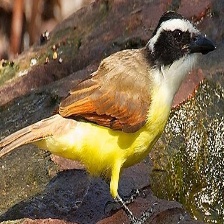
Species: GREAT KISKADEE
Scientific name: PITANGUS SULPHURATUS